James Rollins

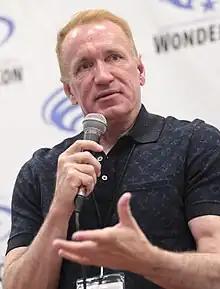
Rollins at the 2023 WonderCon.

James Paul Czajkowski was born in Chicago, Illinois. His father worked for the Libby’s canning plant and his mother was a housewife.